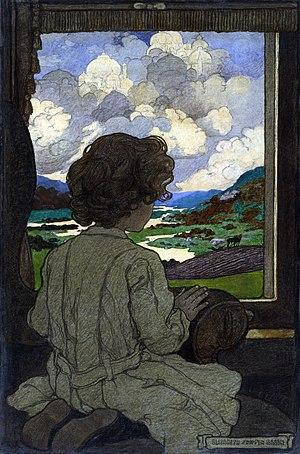
New Woman est un mouvement féministe intellectuel et artistique, également associé à la Première vague féministe, trouvant son origine à la fin du XIXe siècle et qui a profondément influencé le féminisme jusque dans les années 1920. Le terme New Woman a été inventée par l'auteure féministe irlandaise Sarah Grand dans son article Le nouvel aspect de la question de la femme, publié dans North American Review en mars 1894.